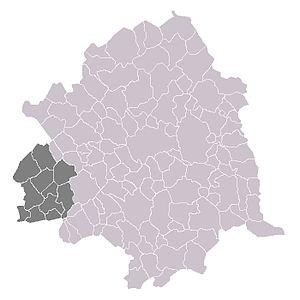
canton de La Bassée dans l'arrondissement de Lille
Le canton de La Bassée est un ancien canton français, situé dans le département du Nord et la région Nord-Pas-de-Calais.